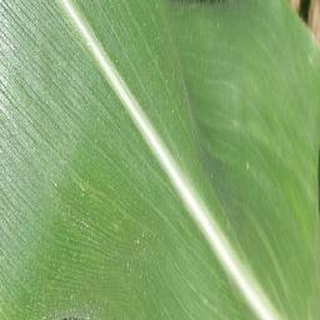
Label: healthy_corn